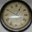
Label: clock